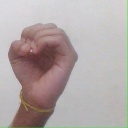
अक्षर: ऊ